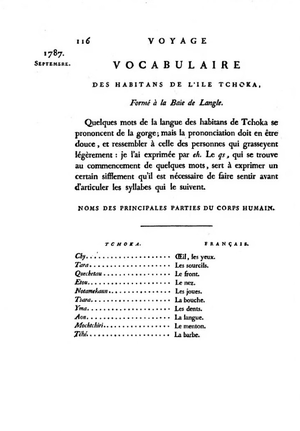
La Pérouse - Voyage de La Pérouse, Tome 3, page 116 ː vocabulaire des habitants de l'île Tchoka. Formé à la Baie de Langle. Noms des principales parties du corps humain.
L’expédition de La Pérouse est une expédition « de découverte » commandée à partir de 1785 par Jean-François de La Pérouse, et sous l'impulsion du roi de France Louis XVI, dans le but d'effectuer une exploration de l'océan Pacifique dans la lignée de James Cook voire d'effectuer une circumnavigation du globe. Les navires de l'expédition, La Boussole et L'Astrolabe, s'échouèrent à Vanikoro ce qui mit un terme à l'expédition en 1788. Des survivants s'installèrent temporairement sur place avant de disparaître.